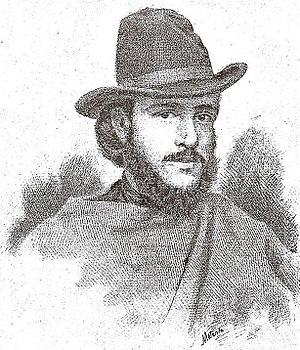
Rosolino Pilo, ou Rosalino Pilo, est un patriote italien.